Rhyse Martin

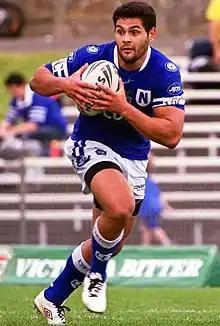
Martin playing for the Newtown Jets in 2014

On 19 October 2014, Martin made his international debut for Papua New Guinea against Tonga, playing at second-row and kicking 2 goals in the 32-18 win at Lae.